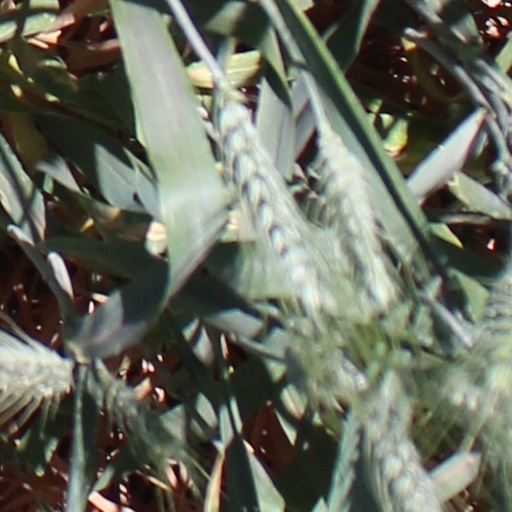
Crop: wheat